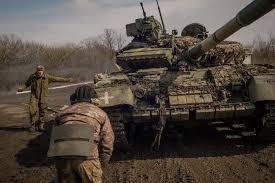
Label: T-64